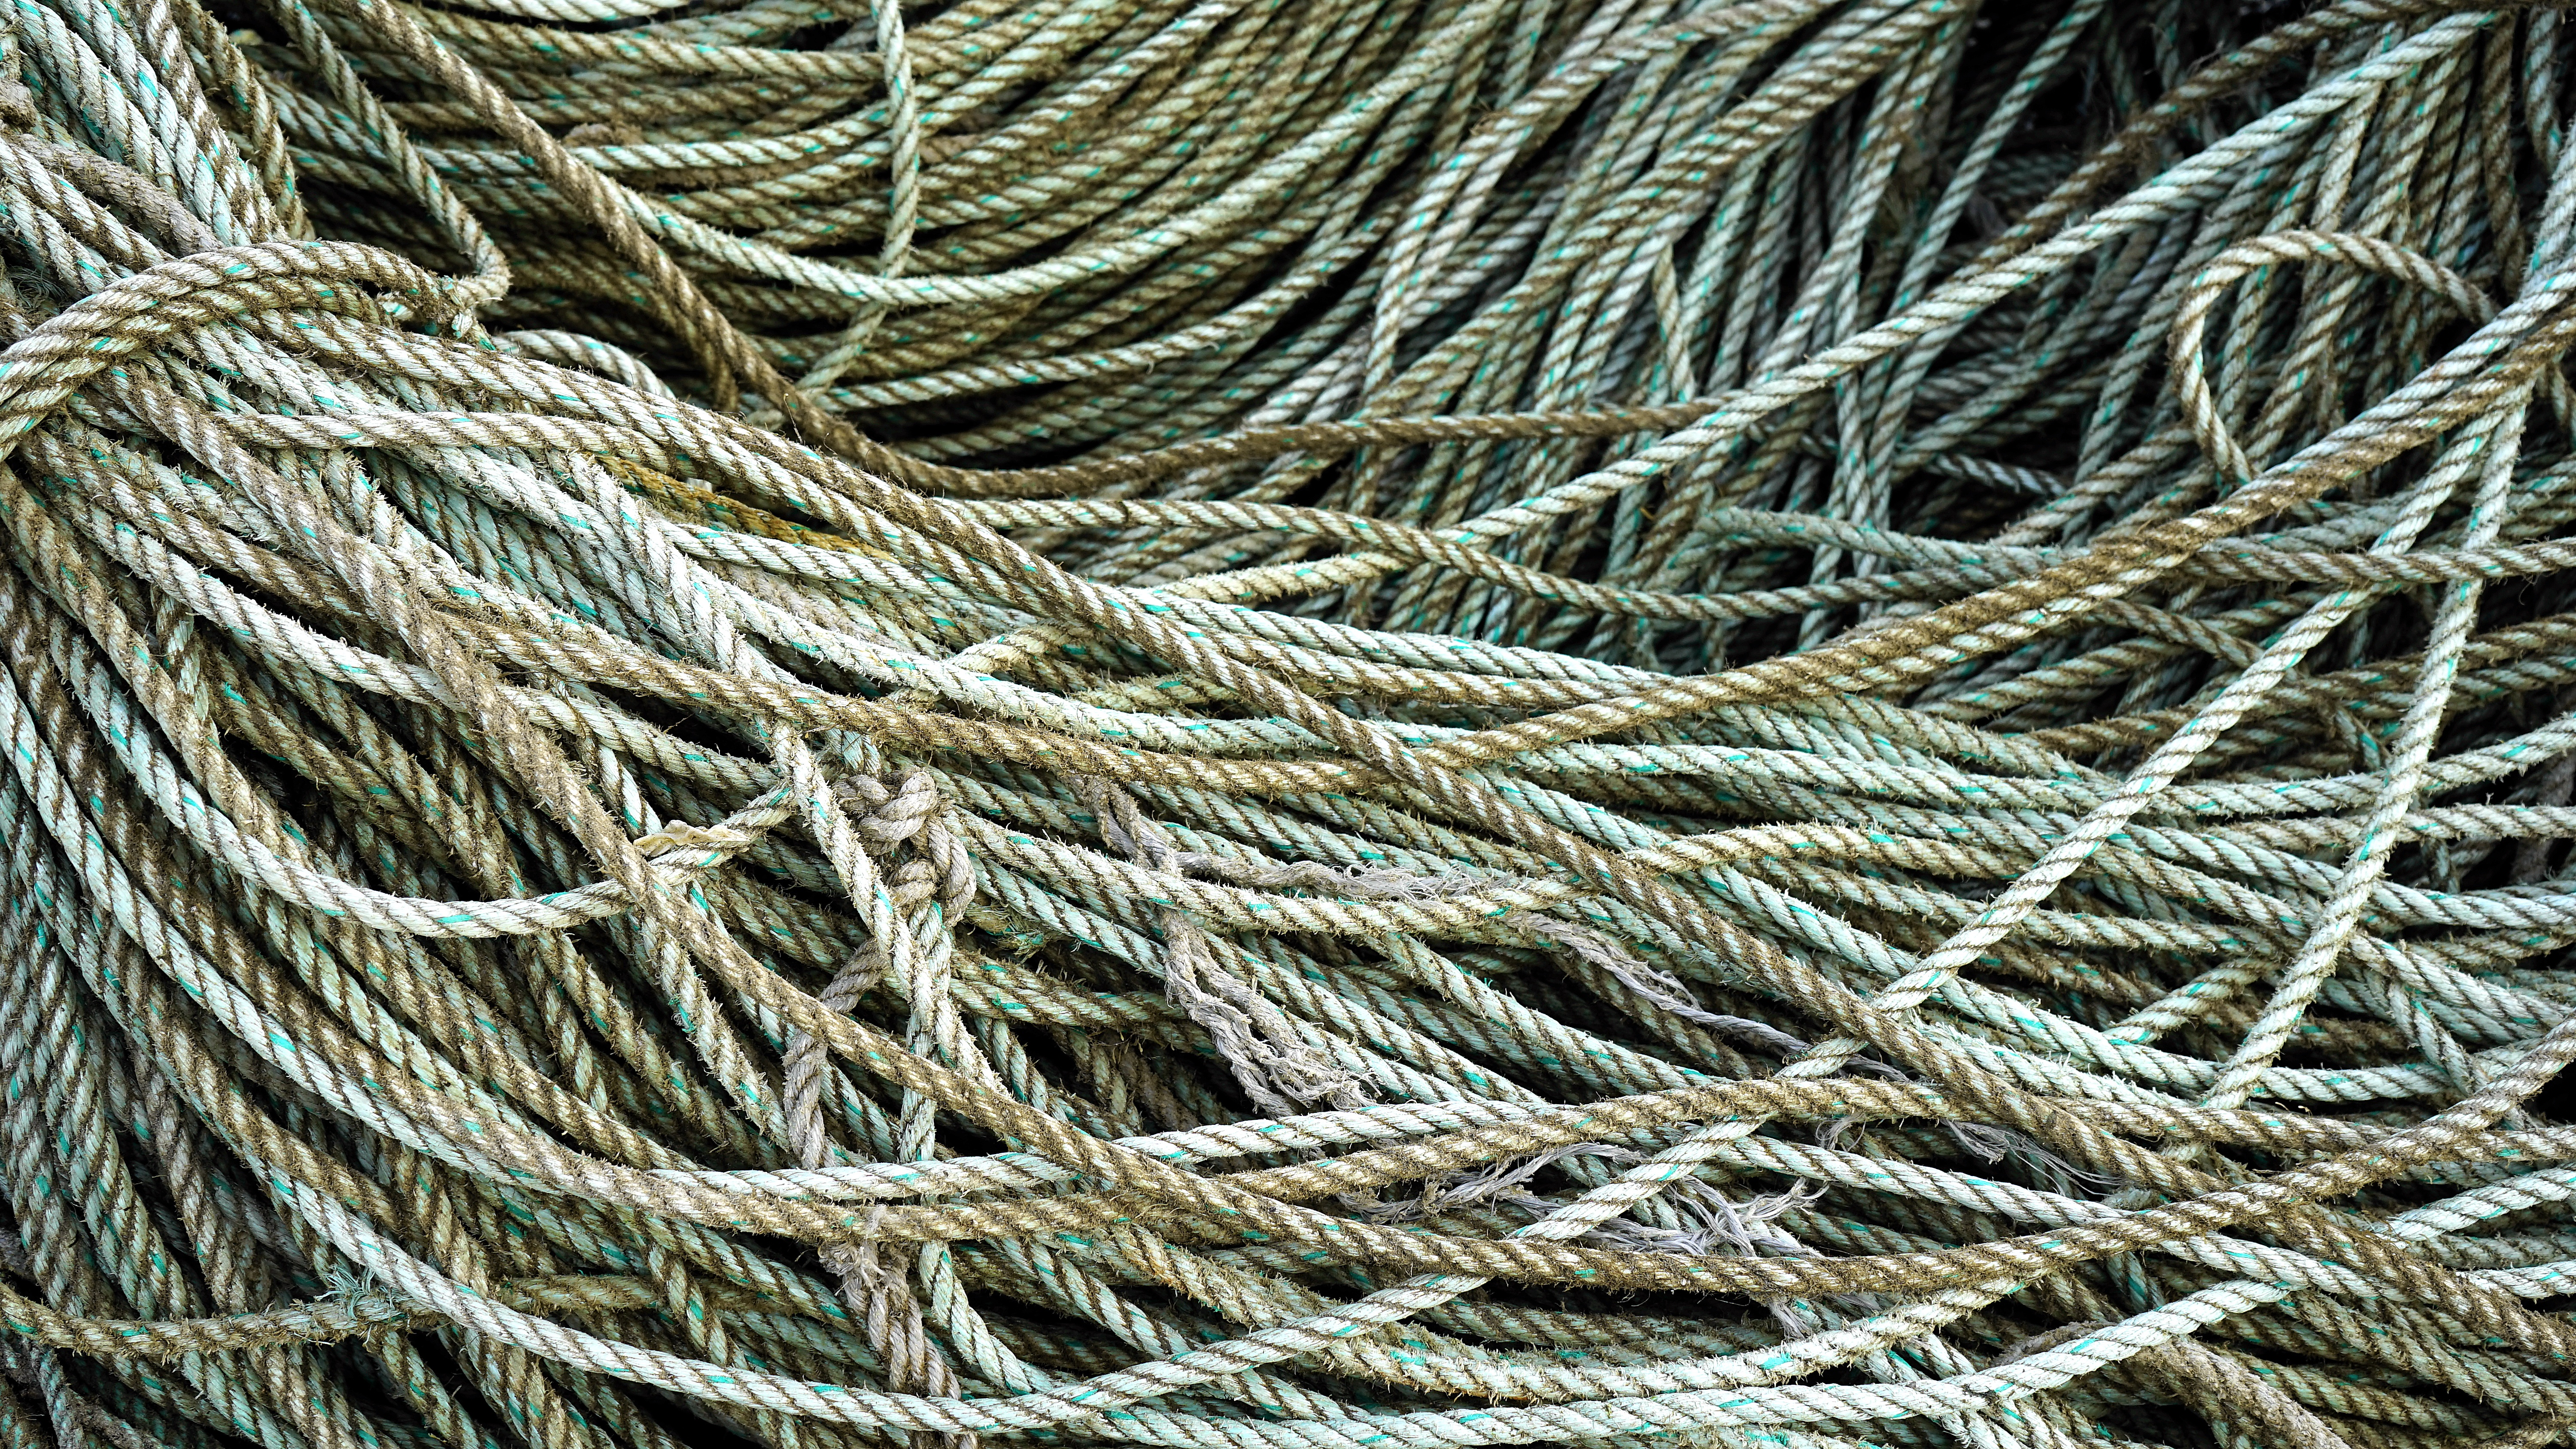
sea, branch, rope, fence, vintage, texture, old, cable, pattern, line, cord, material, thread, textile, nautical, net, marine, twisted, strong, knot, strength, tangle, twist, cordage, hardware accessory